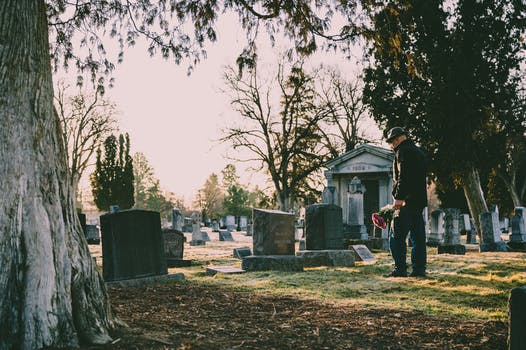
Label: No Watermark